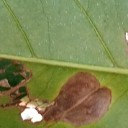
Label: Miner